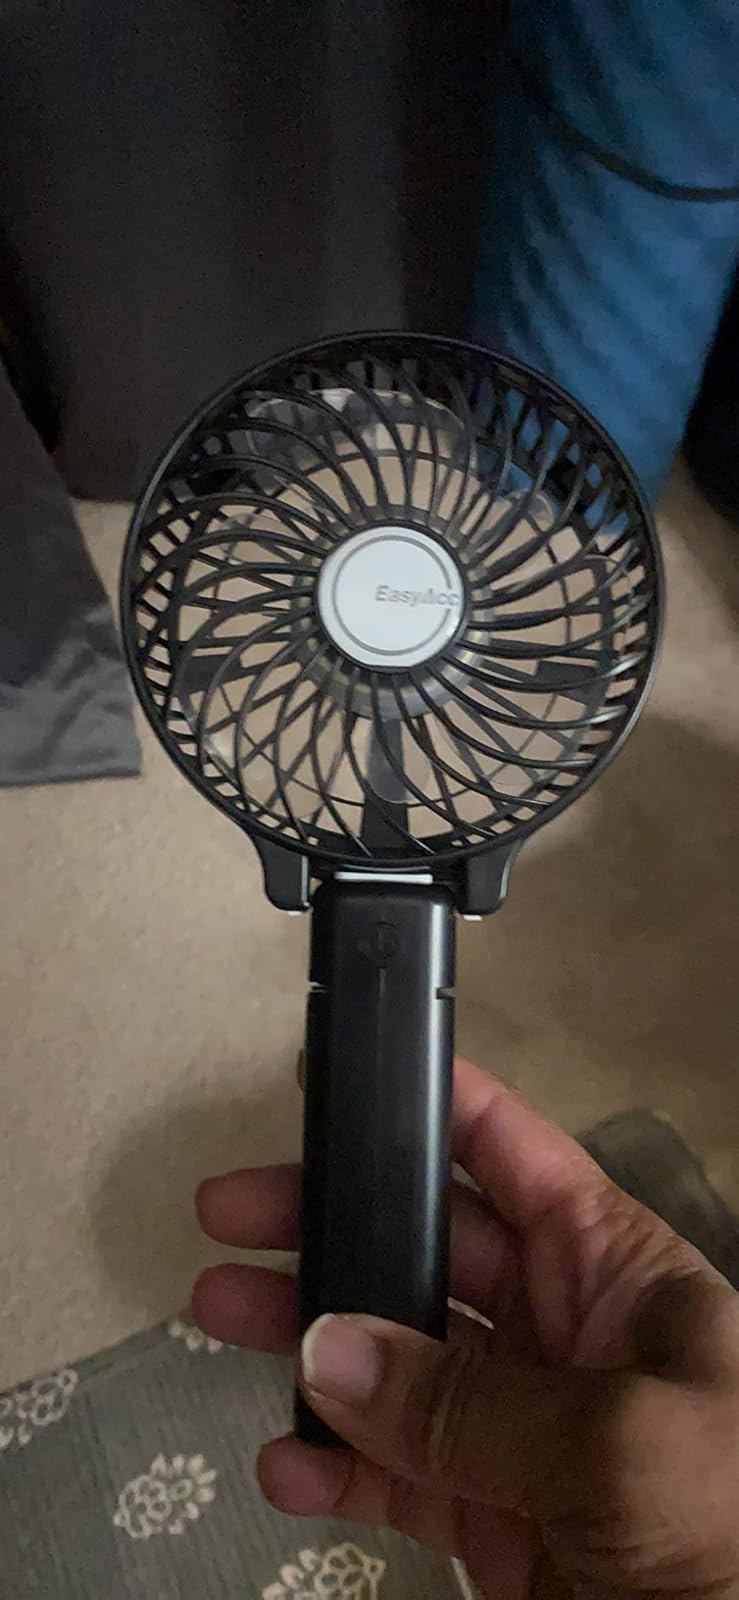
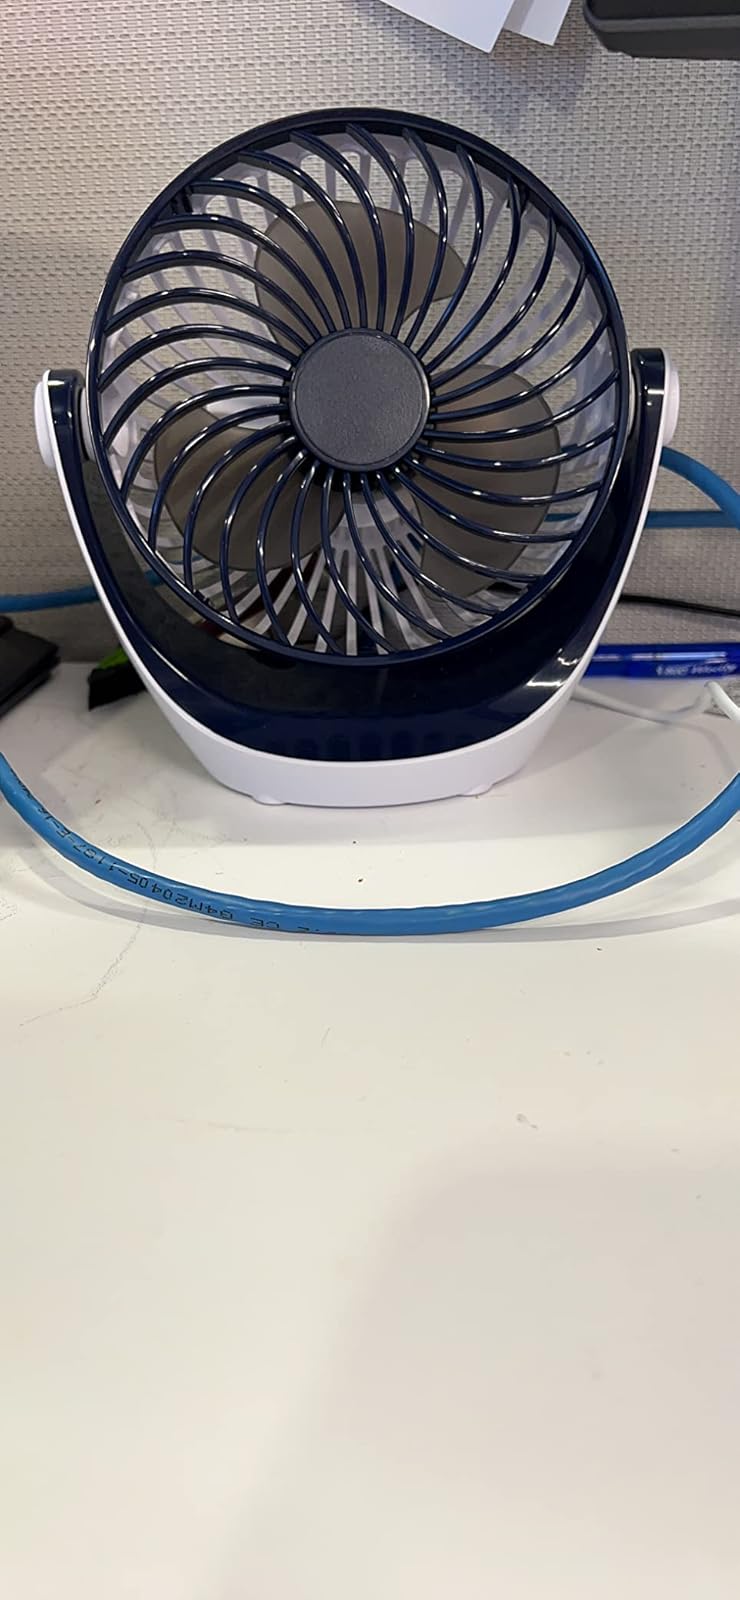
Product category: fan
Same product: no